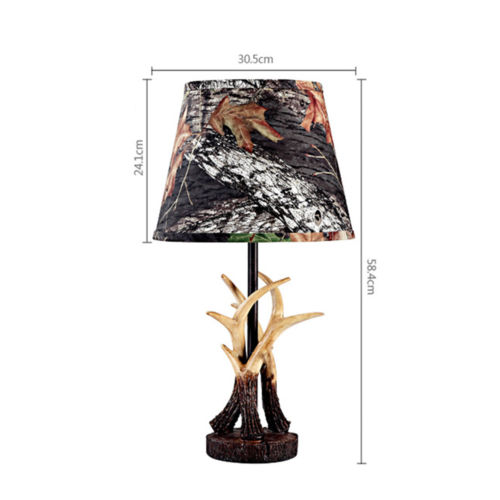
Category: lamp